Turkish diaspora

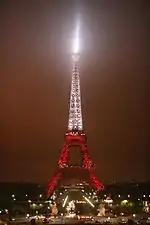
The Eiffel Tower in the colours of the Turkish flag during the

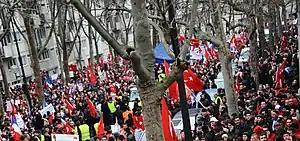
There are around one million people of Turkish origin living in France.

The Turks living in France form one of the largest Turkish communities in Western Europe. Official data on the total number of French Turks is not available because the French census only records statistics on the country of birth rather than one's ethnic affiliation.